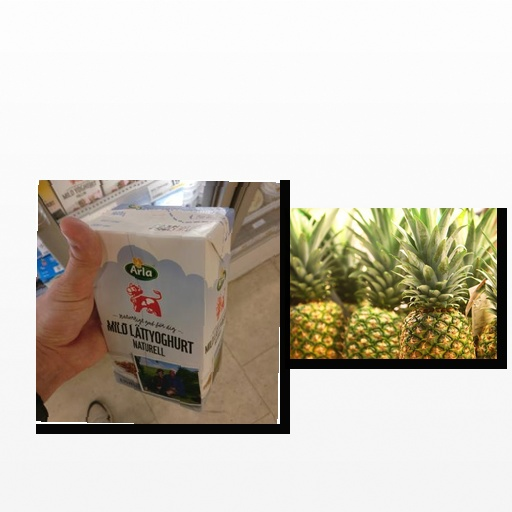
Food items: pineapple, yoghurt